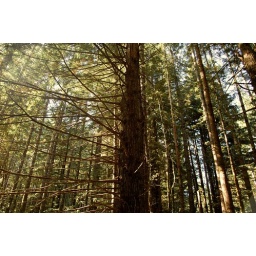
Photos shot on a road trip from California to Washington.Forest. Somewhere along highway 101 in Humboldt County, California.